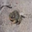
Label: frog